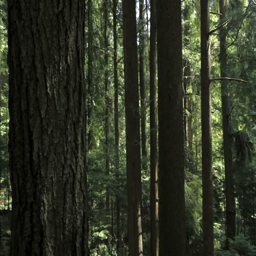
panning horizontally on a forest